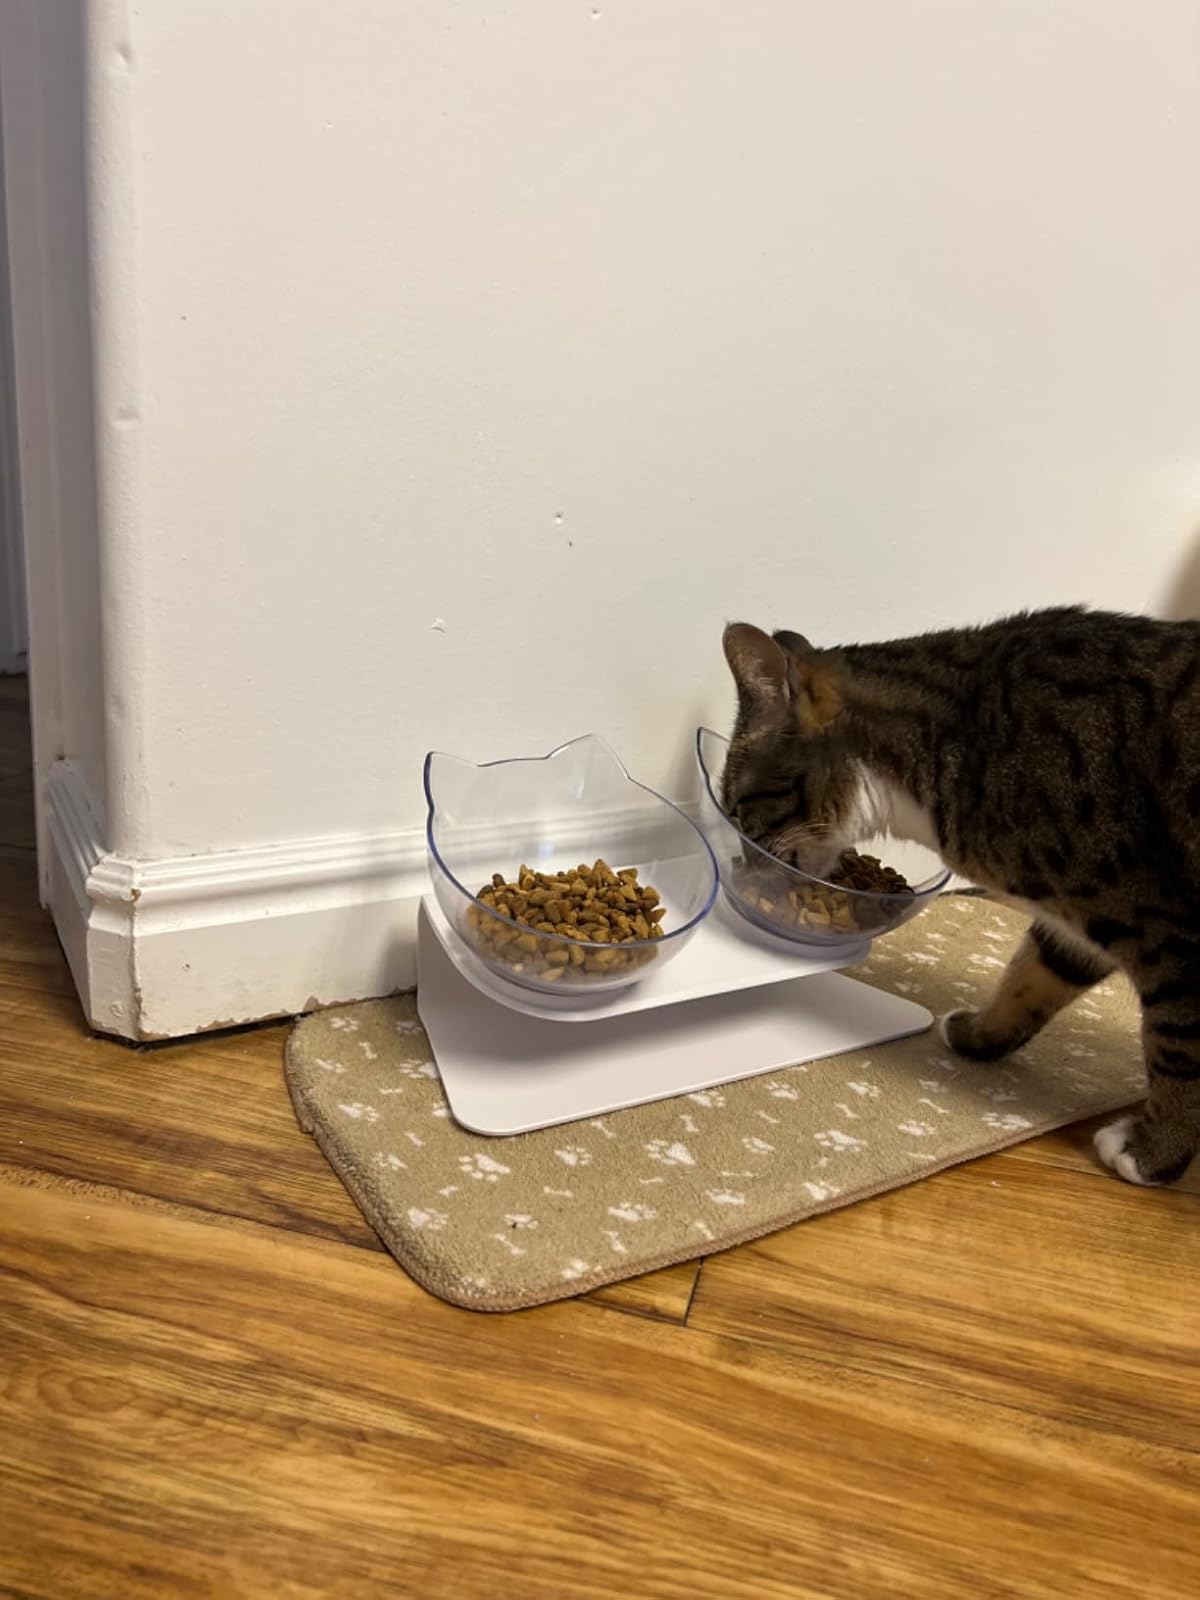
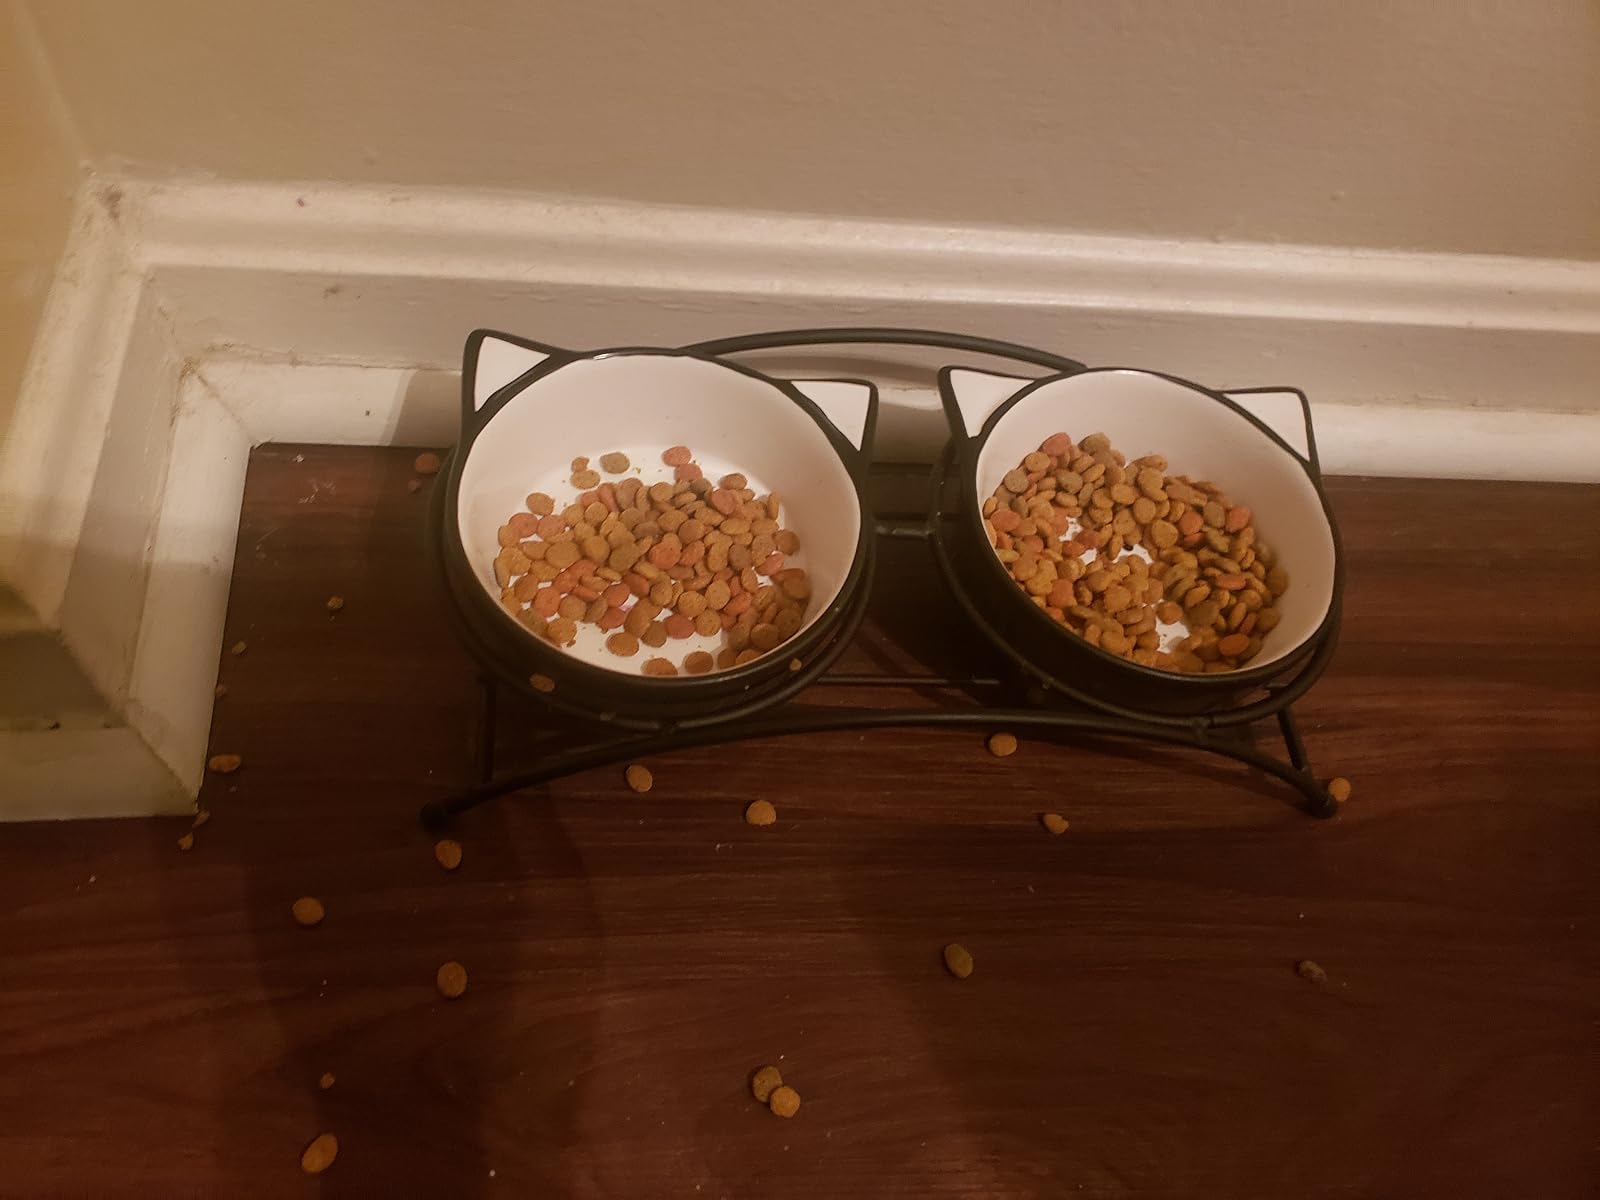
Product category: items_bowl
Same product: no